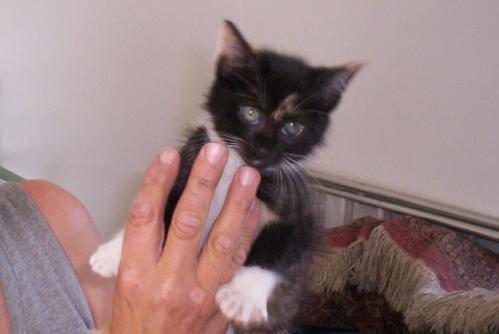
cat